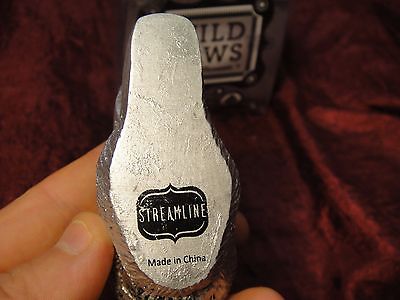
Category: stapler